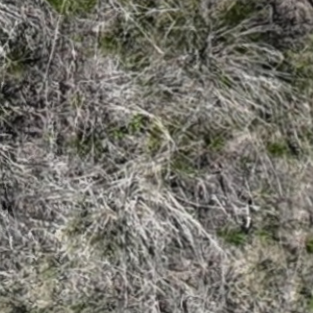
Month: may